New York State Route 443

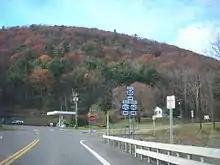
NY 85 at the junction with NY 443 in the town of Berne

Bending northeast through New Scotland, NY 443 crosses multiple residential roads that branch off, soon crossing into another residential area near the junction with CR 308 (New Scotland South Road). Entering the hamlet of Unionville, NY 443 crosses another junction with CR 308 (Feura Bush Unionville Road). NY 443 crosses under the Selkirk Subdivision of CSX Transportation, passing through the center of Unionville. The route bends northward and crosses into the town of Bethlehem, changing names to Delaware Avenue. Passing south of multiple housing residences, NY 443 passes an intersection with CR 52 (Elm Avenue / Cherry Avenue).